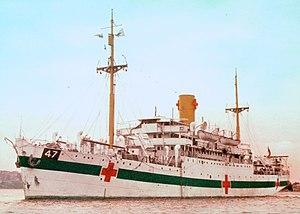
L’Australian Hospital Ship Centaur ou AHS Centaur est un navire-hôpital australien de la Seconde Guerre mondiale attaqué et coulé par un sous-marin japonais au large du Queensland le 14 mai 1943 lors des opérations de l'Axe dans les eaux australiennes. Parmi les 332 membres du personnel médical et les civils présents à bords, 268 trouvent la mort, dont 11 des 12 infirmières présentes à bord.